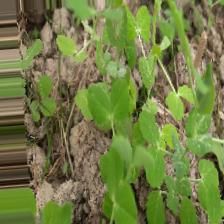
Label: Normal